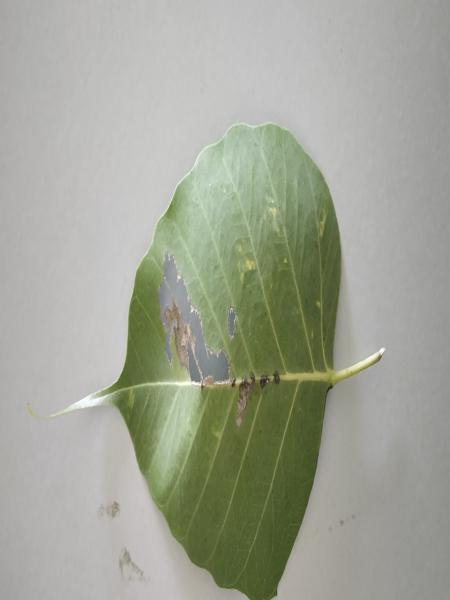
Plant: Arali